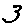
Label: 3